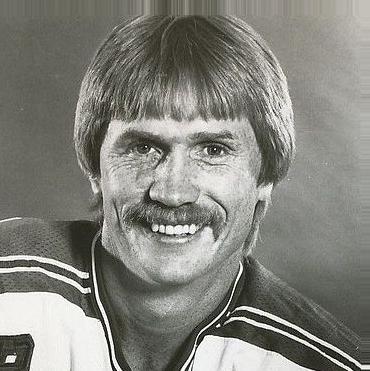
Age: 31